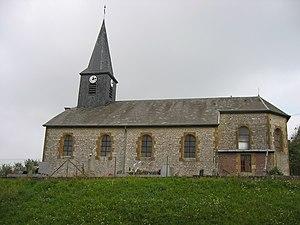
Eglise de Sommerance, Ardennes, France
Sommerance est une commune française, située dans le département des Ardennes en région Grand Est.